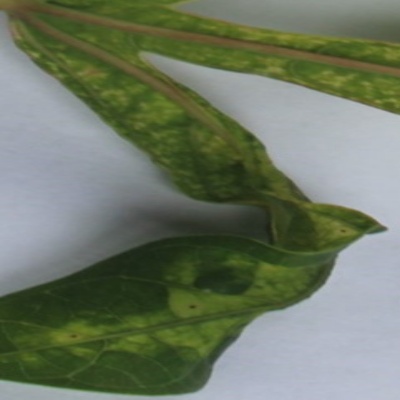
Crop: Cassava
Condition: mosaic